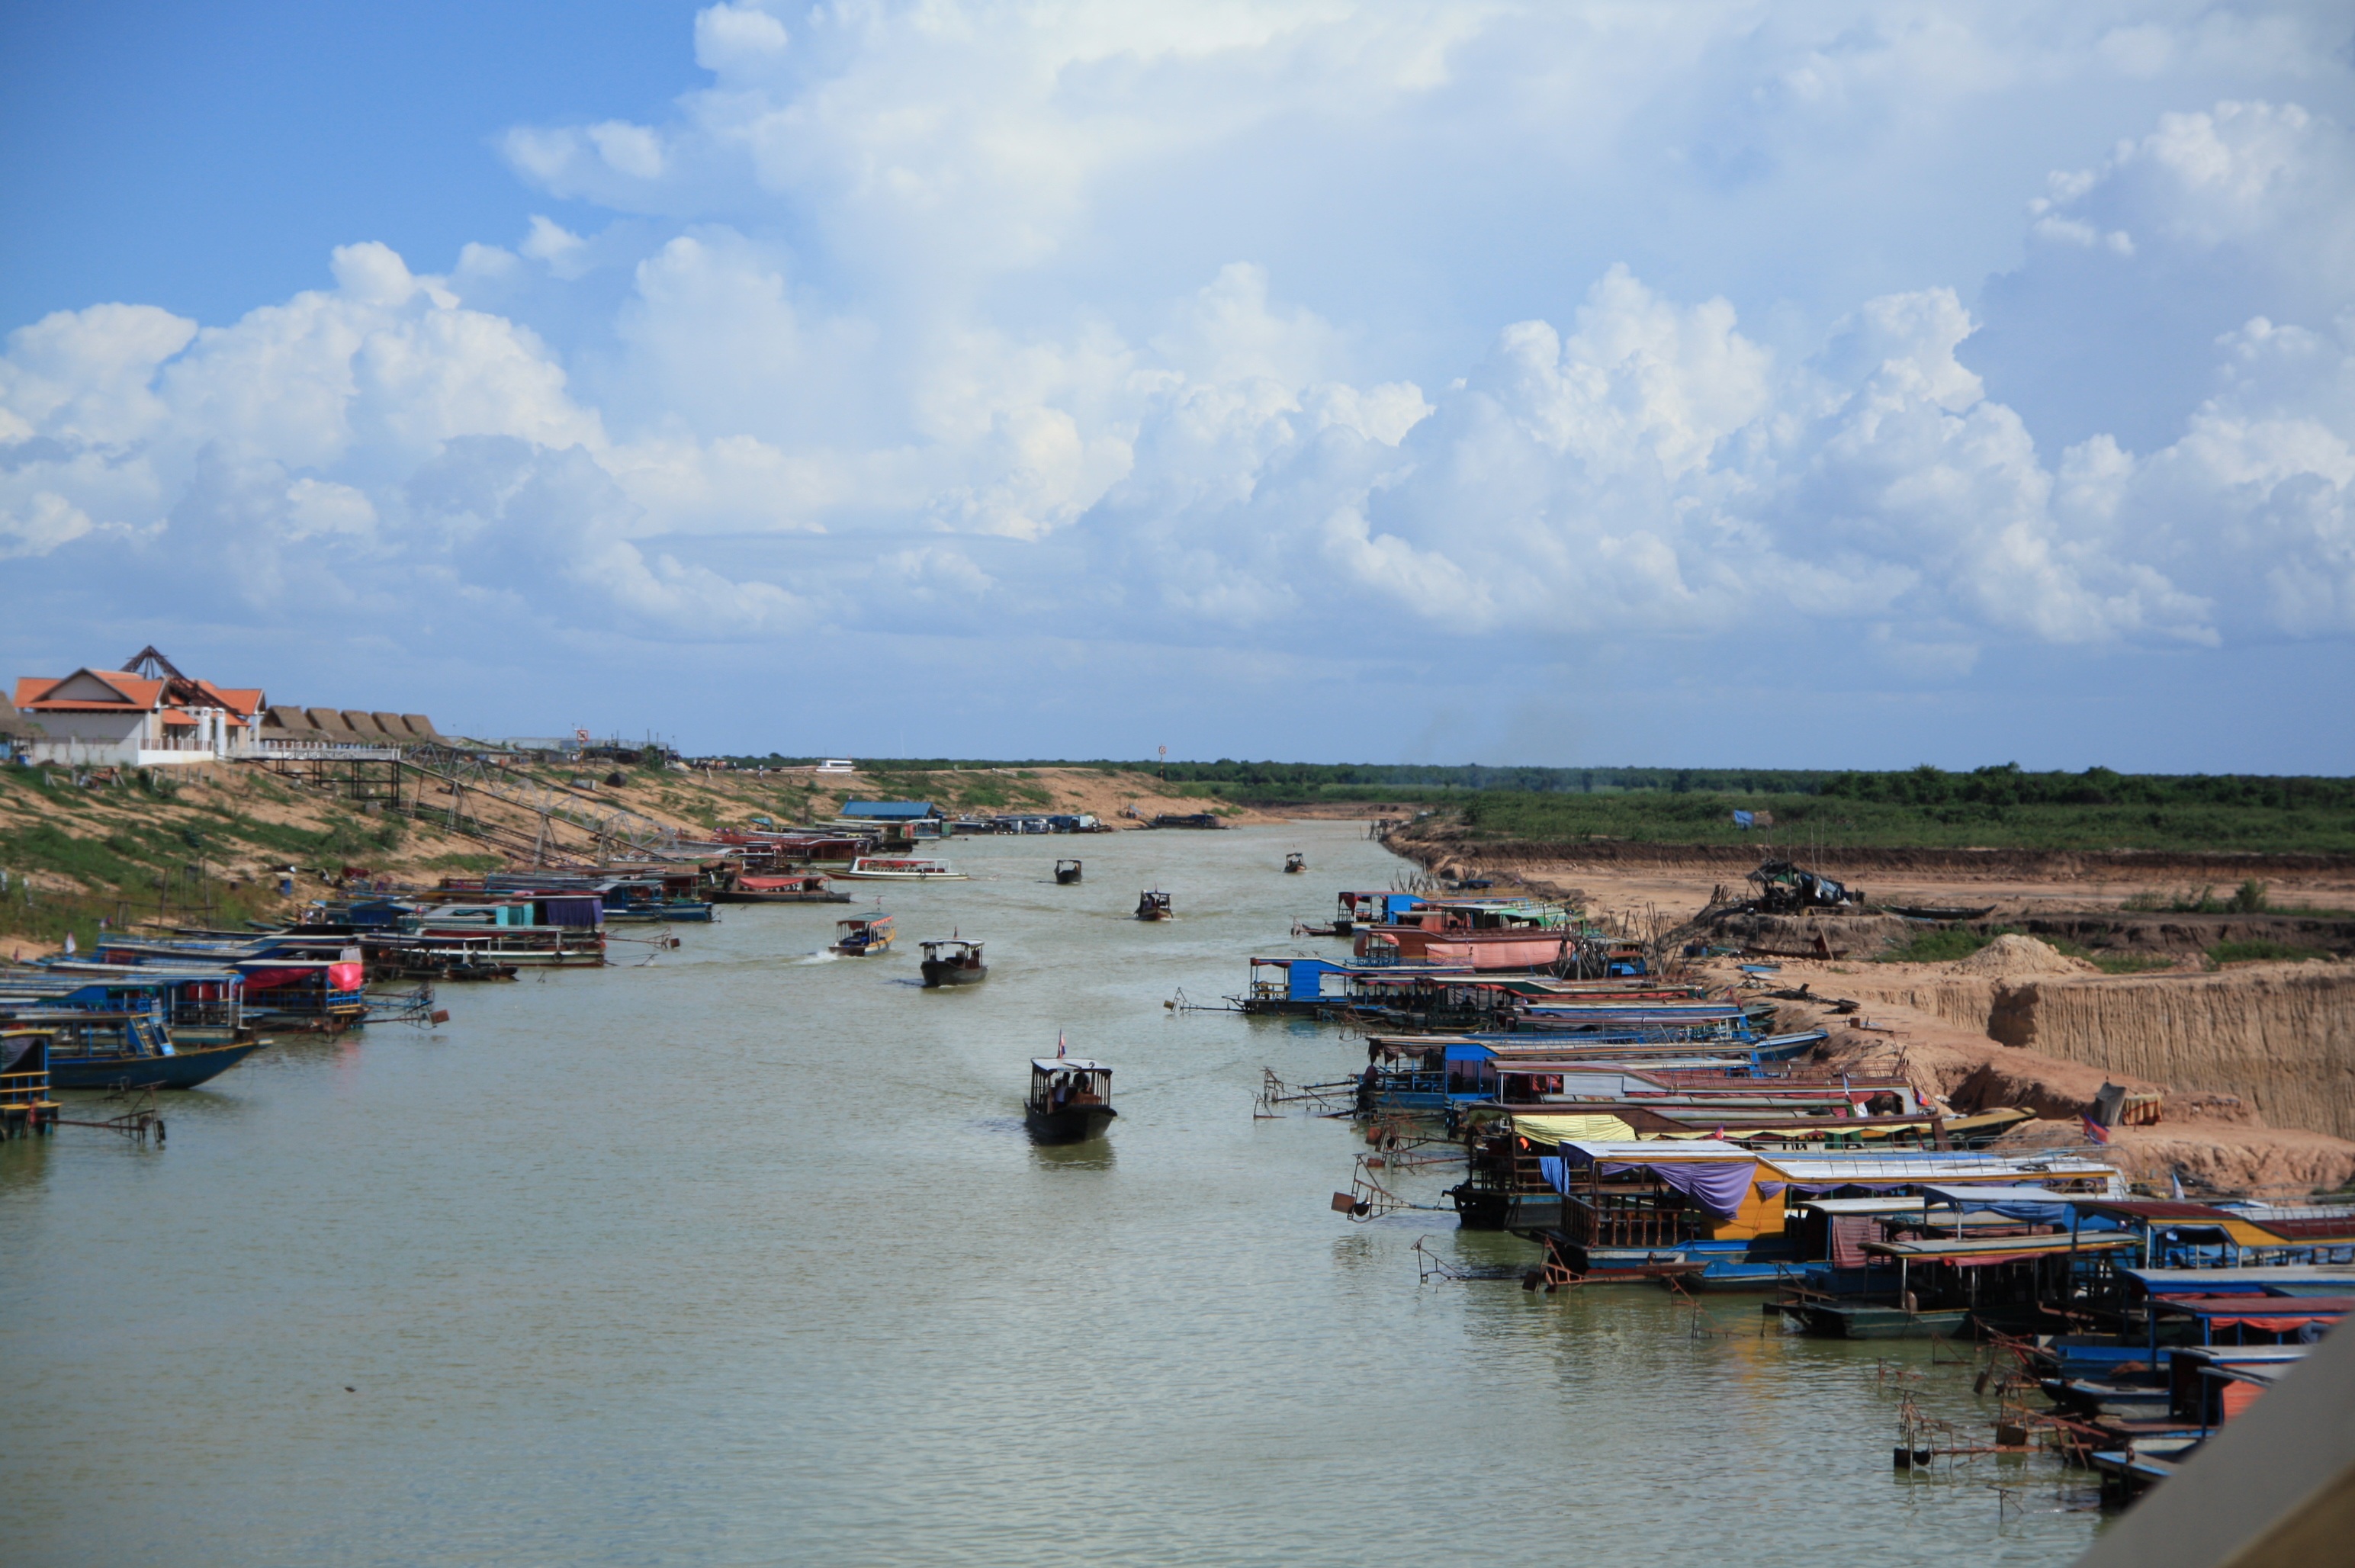
beach, sea, coast, cloud, sky, boat, shore, lake, river, travel, explore, vehicle, bay, harbor, port, waterway, body of water, boating, cambodia, channel, aquatic life, phnom penh, dry season